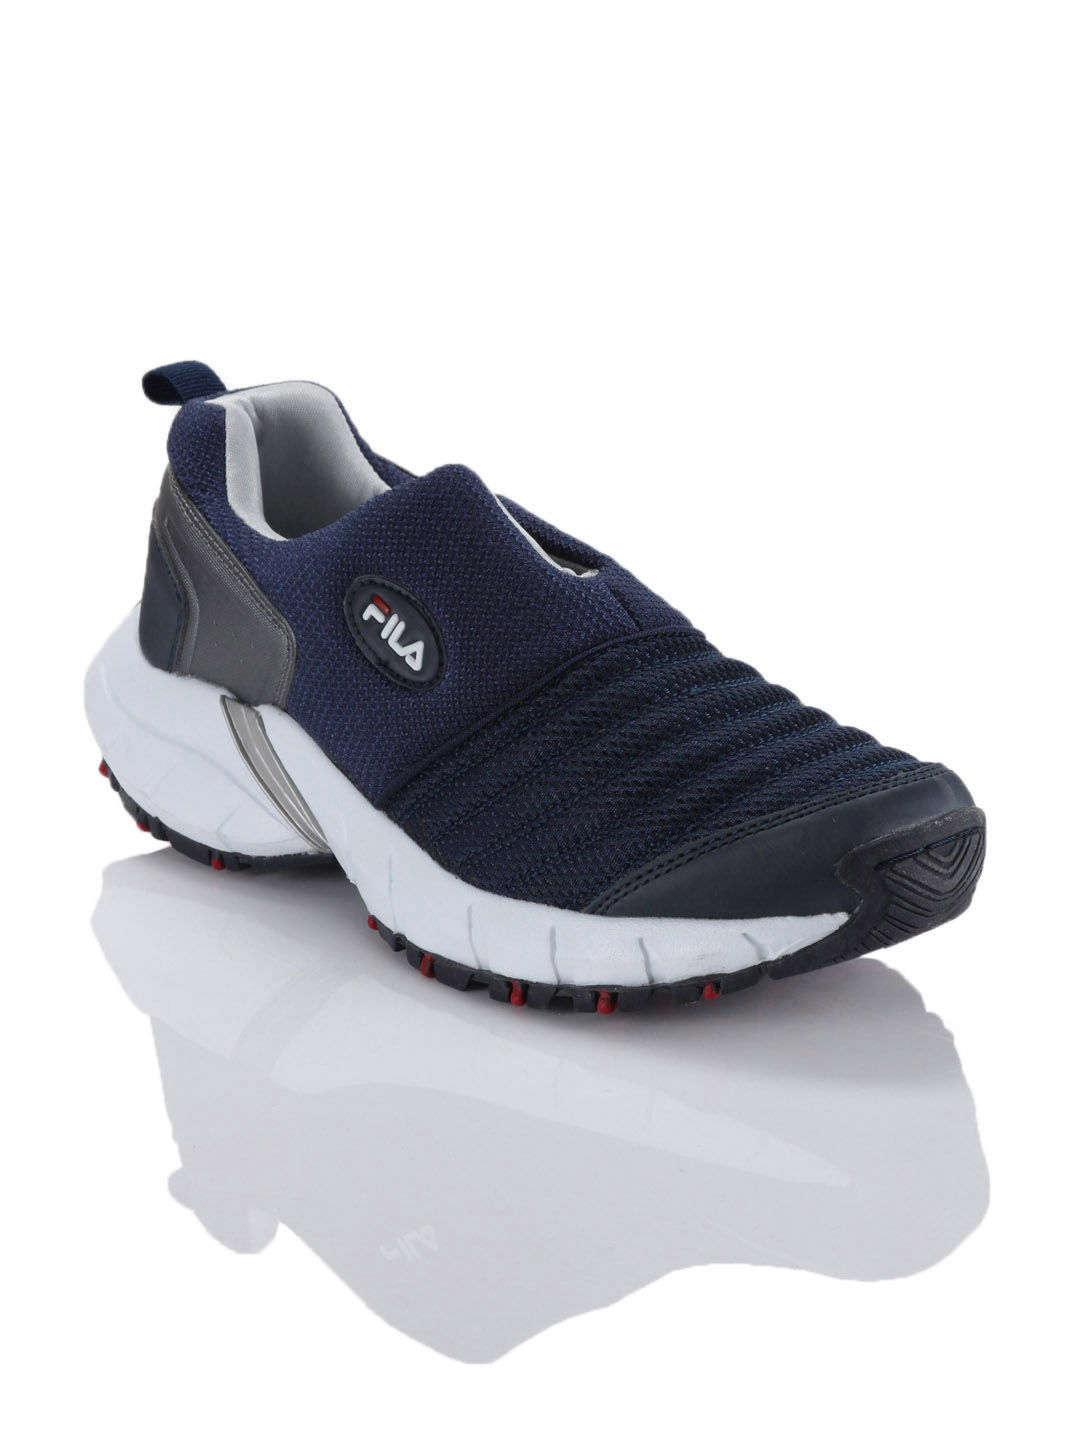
FILA Men Smash III Navy Blue Sports Shoes
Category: Footwear / Shoes / Sports Shoes
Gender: Men
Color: Navy Blue
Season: Summer 2012
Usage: Sports